The Golem and the Dancing Girl

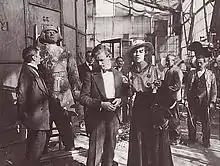

Not much is known of the plot, since the film is considered lost, but it appears to have been a parody of the earlier 1915 film "Der Golem". Wegener plays an actor who, upon discovering the fear his performance generates when he assumes the role of the Golem in a film, decides to wear the costume to a party he is to attend, in order to make an impression on a dancer (Salmanova) who will be there.